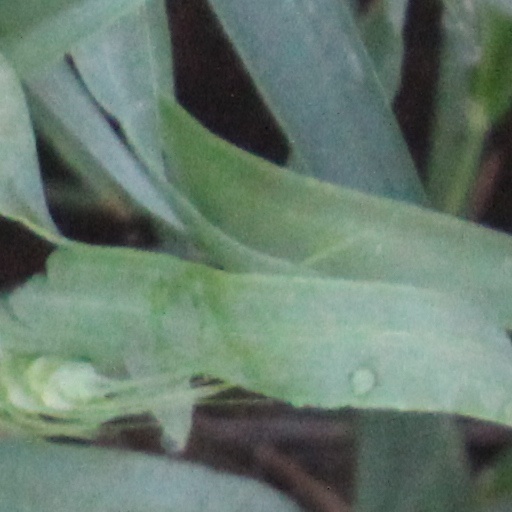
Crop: wheat